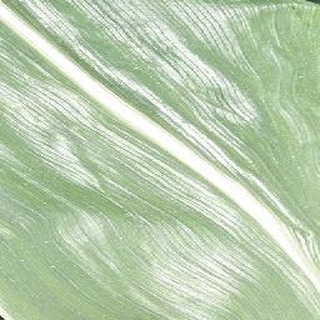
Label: healthy_corn